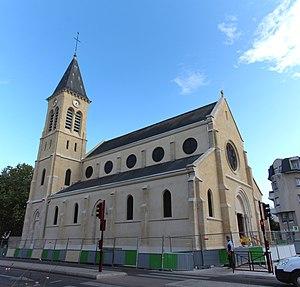
Église Saint-Pierre de Bondy.
L'église Saint-Pierre est une église située 75-89 rue Jules-Guesde à Bondy, dans le département de la Seine-Saint-Denis et en région Île-de-France, et affectée au culte catholique ; elle fait partie de la paroisse de Bondy au sein du diocèse de Saint-Denis. C'est un édifice de style architectural néo-gothique.